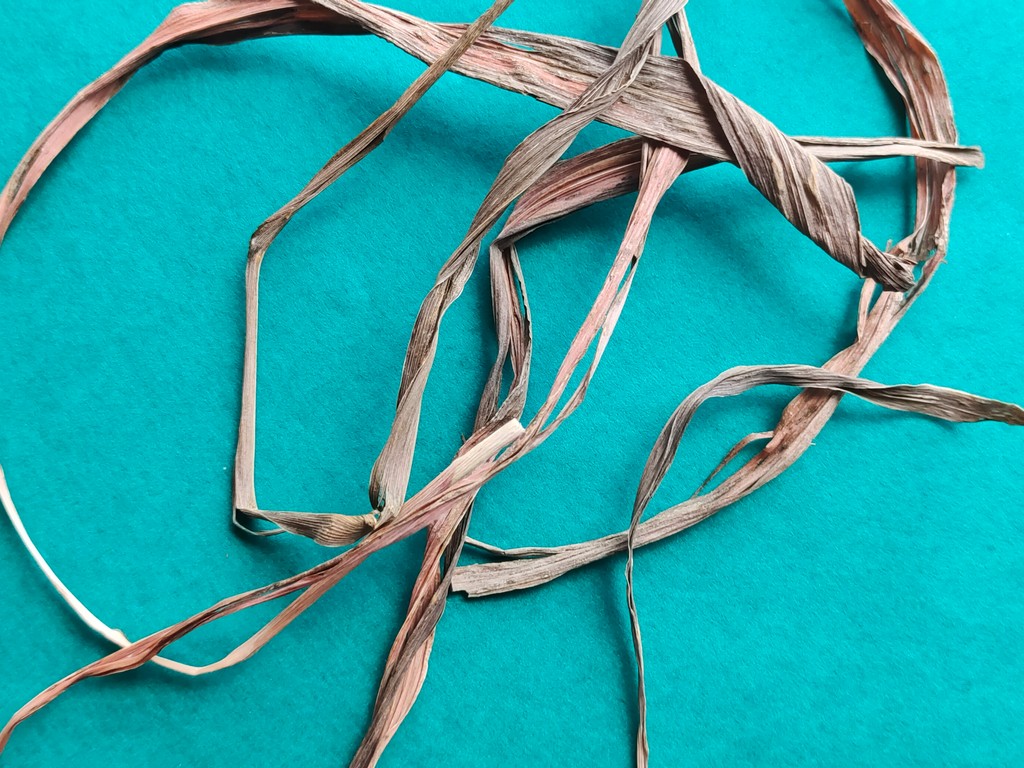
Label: Dried